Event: Typhoon Ruby
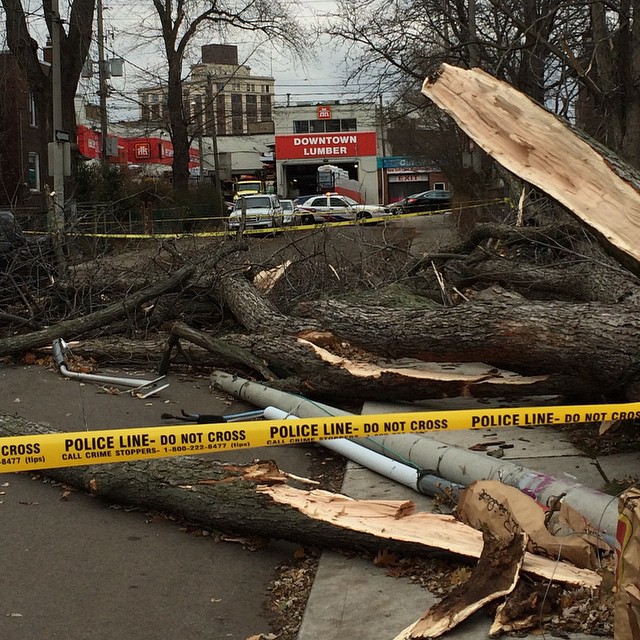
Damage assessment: damage